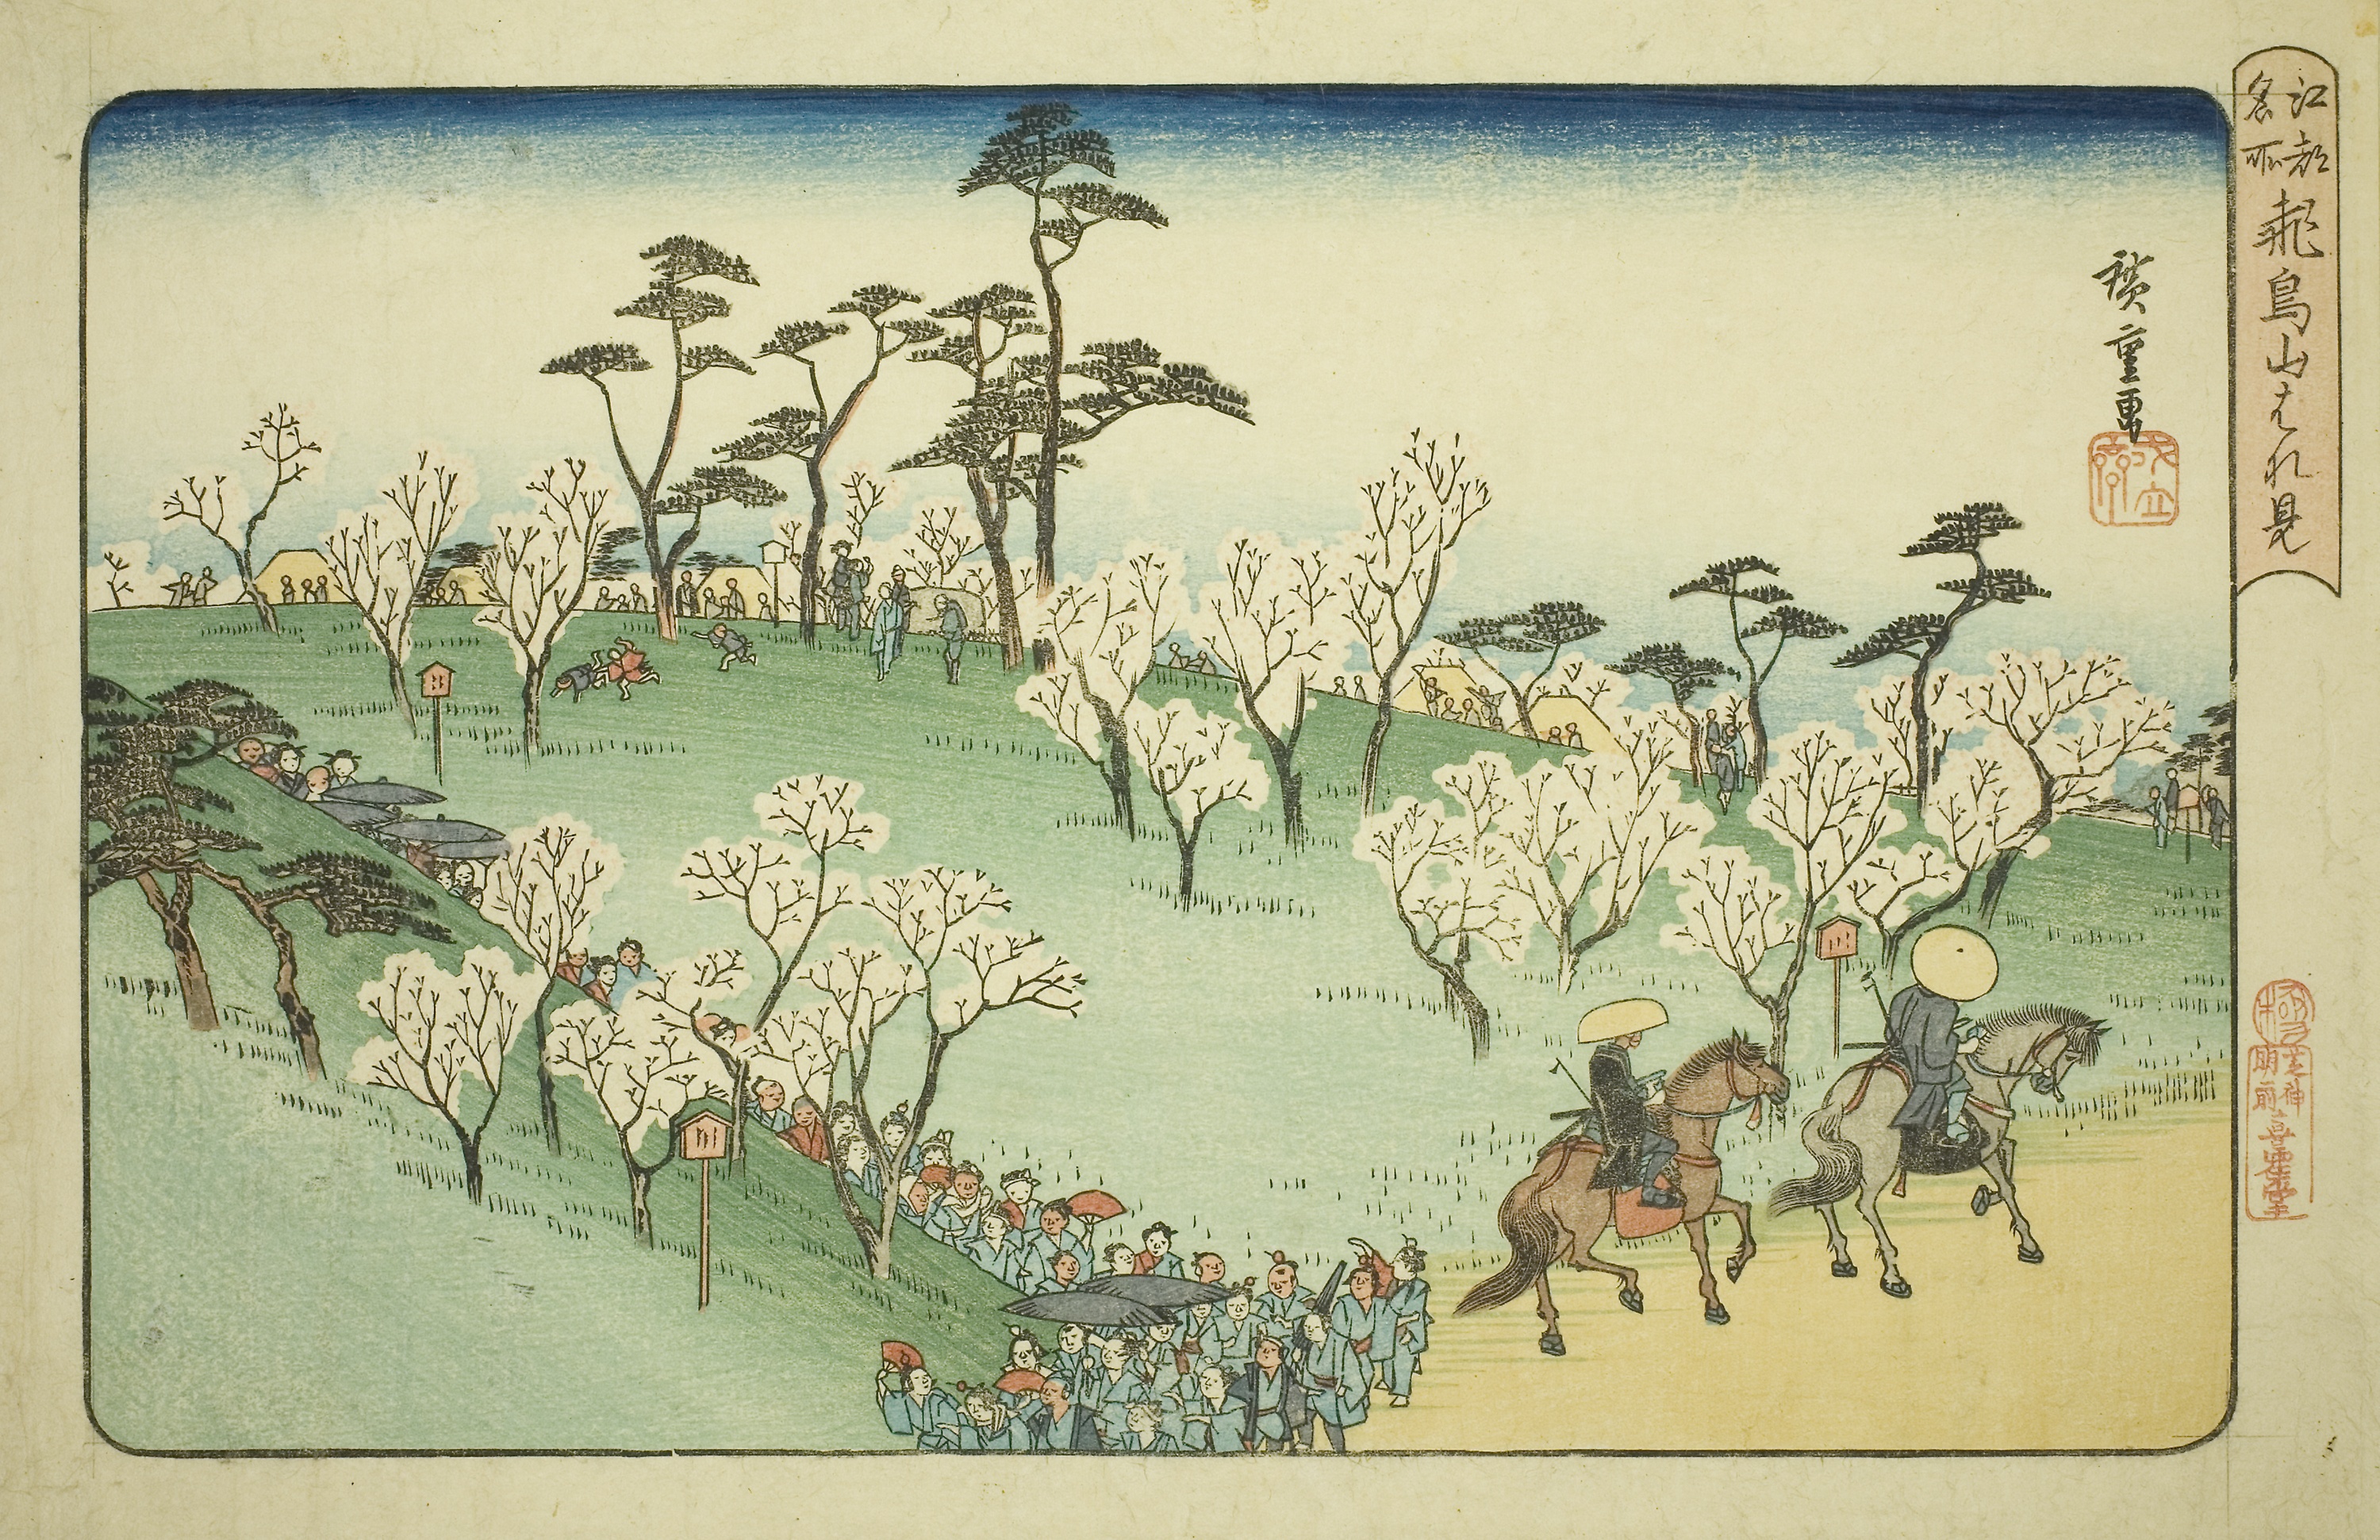
botany, illustration, art, painting, tree, plant, wildflower